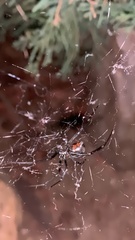
Species: Lactrodectus_hesperus